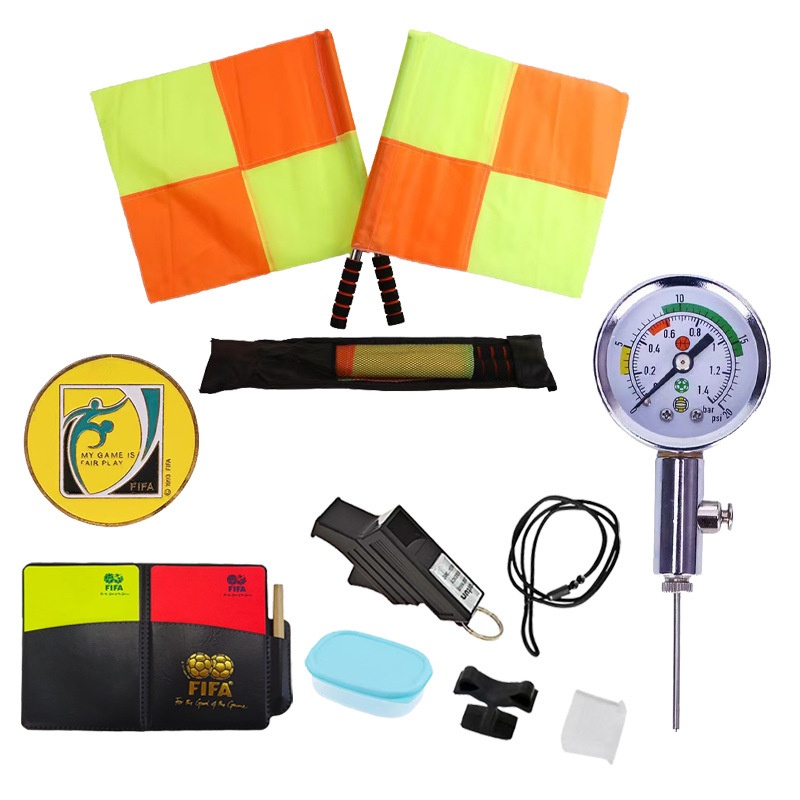
Football Match Referee Supplies Equipment Football Trainer
Product information: Applicable scenario: foot basket row movement Color: ball barometer (mechanical), reddish yellow brand Fox whistle, Material: ABS Category: Whistle Packing list: 1* Ball pressure gauge Product Image:
Brand: Future Stars Football Equipment Store
Category: Sporting Goods > Athletics > Coaching & Officiating > Sport & Safety Whistles